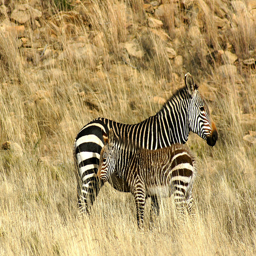
A baby zebra is standing next to his mother in a grassy field.
Adult and baby zebra in some wild grasses.
there is a adult zebra and a baby zebra in the wild
An adult zebra faces the opposite way of a young zebra while they stand close in grass.
A young zebra is standing next to an adult zebra.